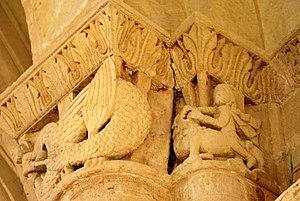
Église Saint-Quentin de Baron (Gironde)
L'église Saint-Quentin est une église catholique située dans la commune de Saint-Quentin-de-Baron, dans le département de la Gironde, en France.